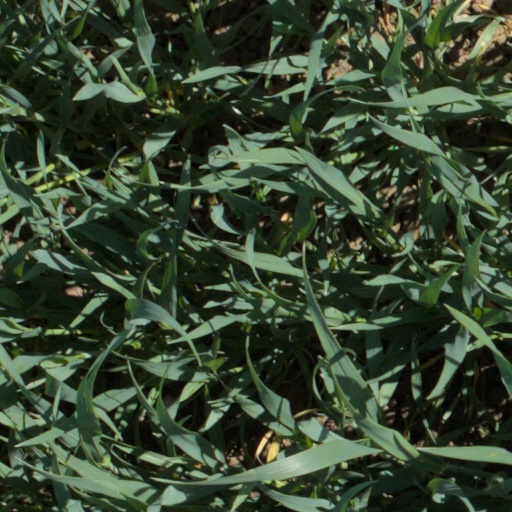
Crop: wheat